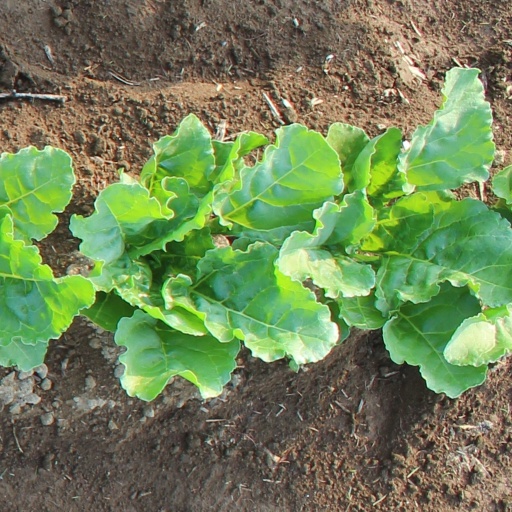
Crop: sugar beet